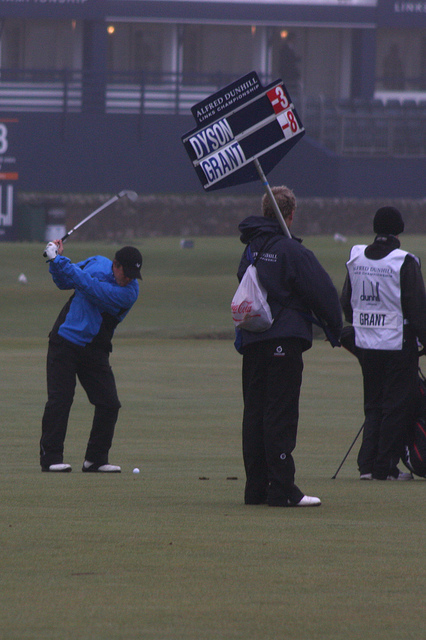
một người đàn ông đang giơ gậy đánh gôn lên cao để chuẩn bị đánh